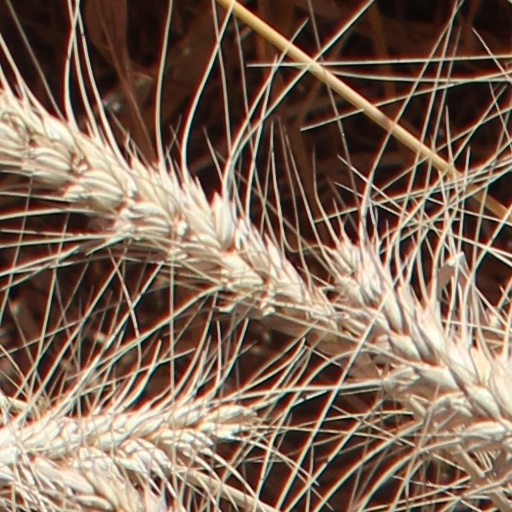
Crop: wheat